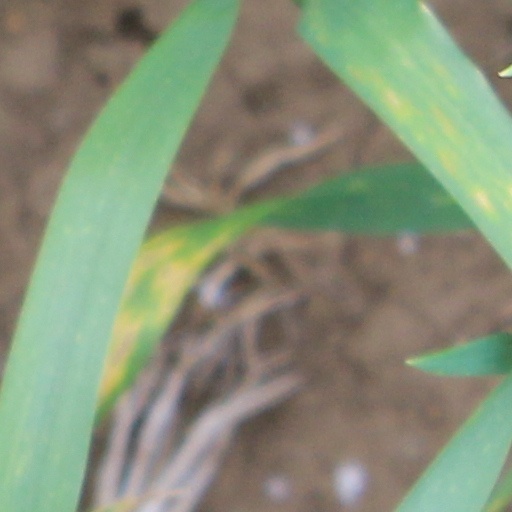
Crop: wheat